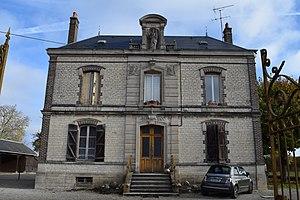
École primaire de Rouilly-Saint-Loup